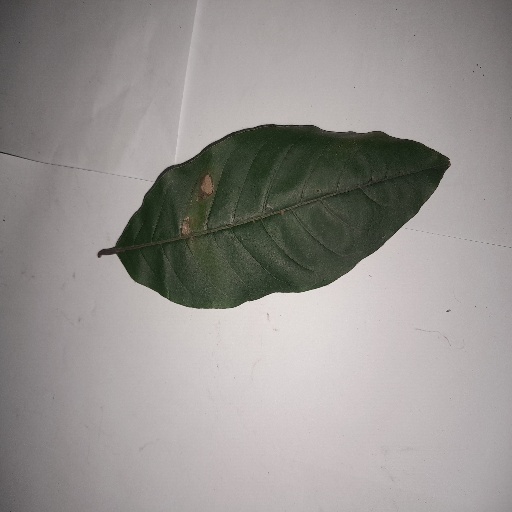
Species: HariTaki
Leaf condition: Bacterial Spot